John Russell Pope

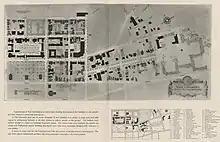
Pope's overall plan for the building of the Yale University campus in 1919

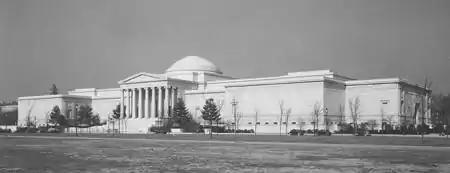
The West Building of the National Gallery of Art

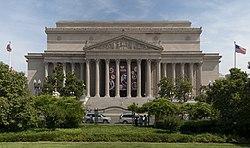
The National Archives in Washington D.C., James Earle Fraser, sculptor; opened 1935

In 1900, after returning to New York City, Pope worked for a few years in the office of Bruce Price before opening his own practice.